Stade du Moulin

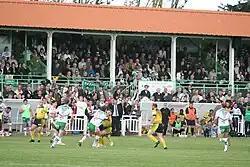
Main Stand

The Stade du Moulin is a rugby league stadium in Lézignan-Corbières, France. It is the home of Super XIII club FC Lézignan XIII.